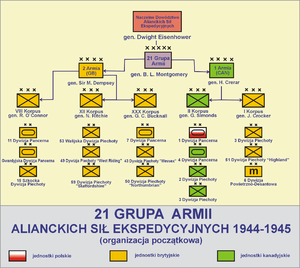
Organigramme du 21e groupe d'armées britannique en 1944-1945
Le 21ᵉ groupe d'armées britannique était une formation militaire composée des forces britanniques et canadiennes stationnées au Royaume-Uni qui étaient destinées à l'invasion de l'Europe lors de la Seconde Guerre mondiale. La formation a été mise en place à Londres en juillet 1943 sous le commandement du Supreme Headquarters Allied Expeditionary Force. Le Groupe constituait une importante part des forces des alliés sur théâtre des opérations de la Seconde Guerre mondiale en Europe. Le 21ᵉ groupe d'armées a opéré dans le Nord de la France, au Luxembourg, en Belgique, aux Pays-Bas et en Allemagne.